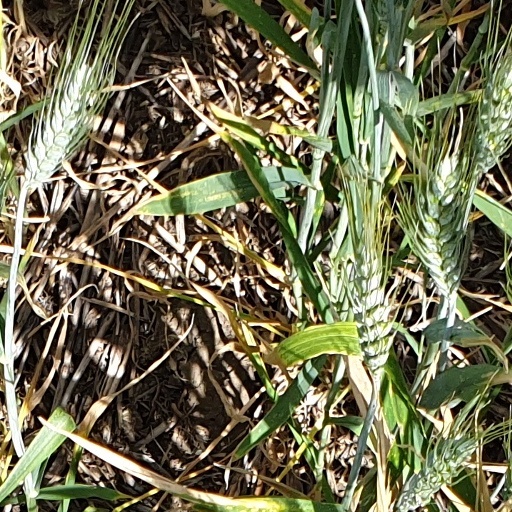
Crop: wheat